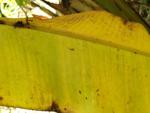
Label: xamthomonas